Shore Line Trolley Museum

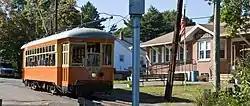
Main building on River Street

The Shore Line Trolley Museum is a trolley museum located in East Haven, Connecticut. Incorporated in 1945, it is the oldest continuously operating trolley museum in the United States. The museum includes exhibits on trolley history in the visitors' center and offers rides on restored trolleys along its track as the Branford Electric Railway. In addition to trolleys, the museum also operates restored subway cars, a small number of both trolleybuses and conventional buses.